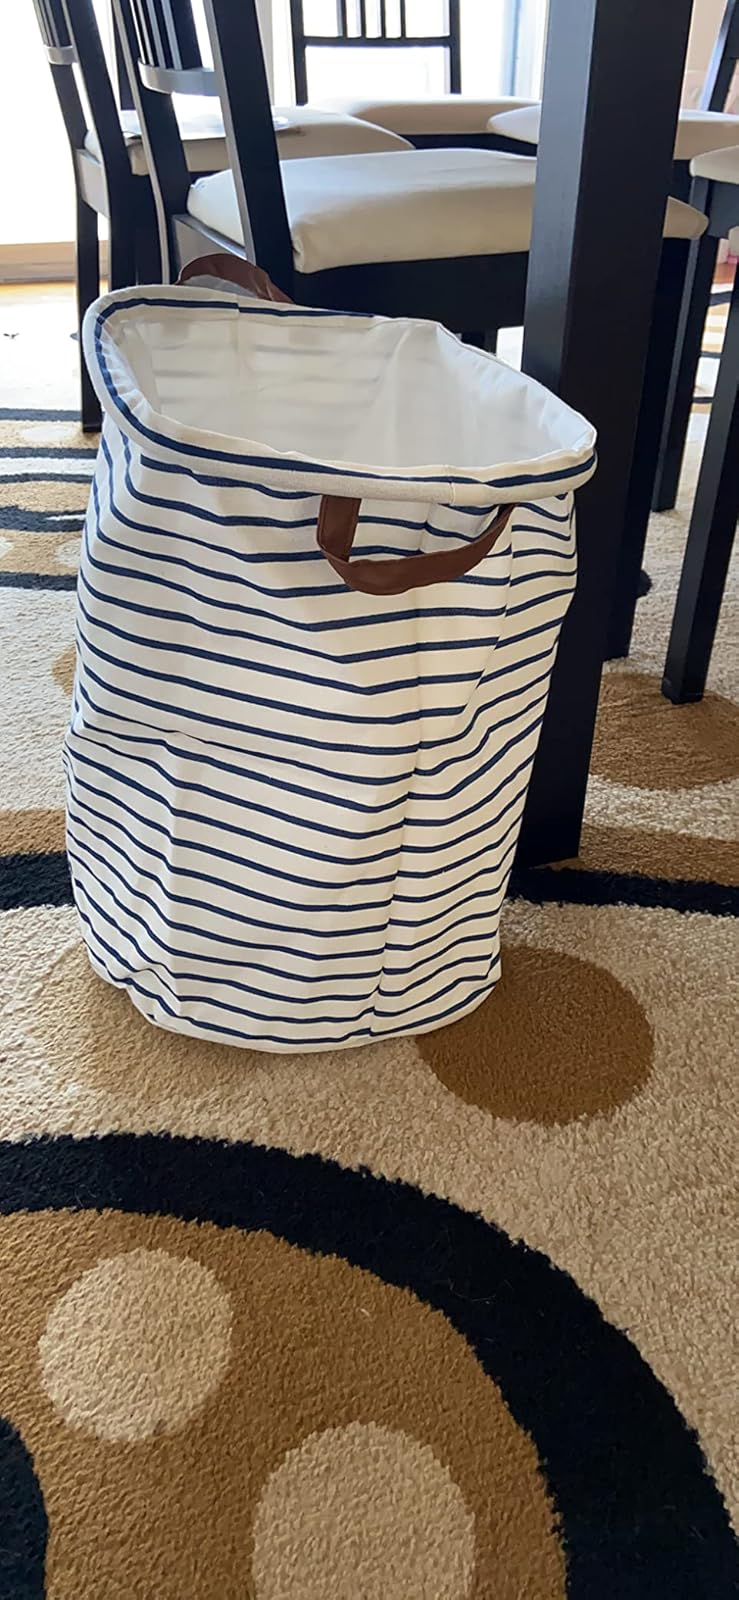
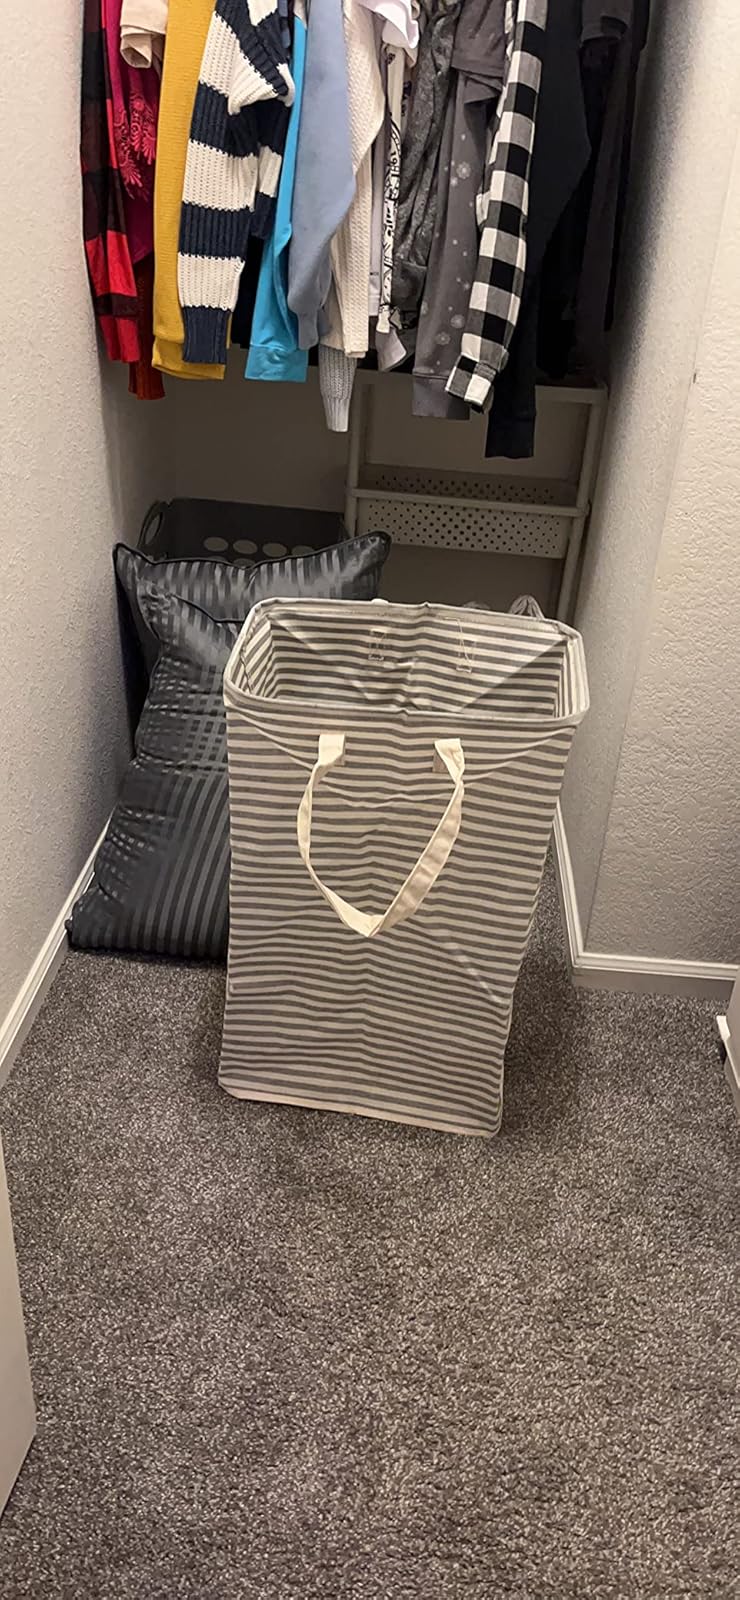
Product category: items_hamper
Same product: no